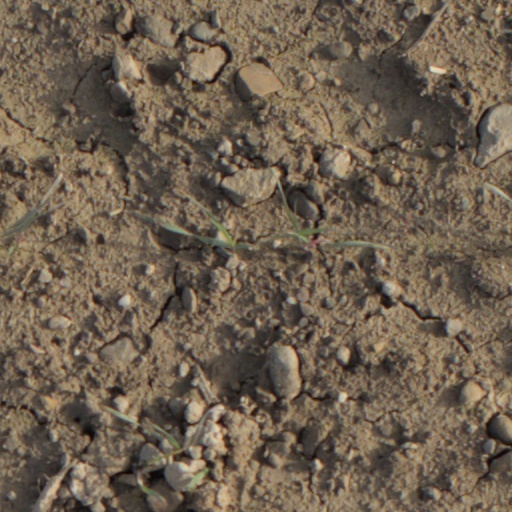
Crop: wheat